John C. Frémont

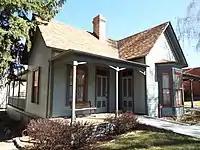
Frémont's Arizona house on the grounds of the Sharlot Hall Museum

Earlier in May, a tough, impetuous Regular Army captain, Nathaniel Lyon, exercising irregular authority, led troops who captured a legal contingent of Missouri state militia camped in a Saint Louis suburb; during the capture, civilians were killed. Missouri had not officially seceded from the Union when Lyon was promoted to brigadier general by President Abraham Lincoln and appointed temporary commander of the Department of the West. Lyon, who believed a show of force would keep Missouri in the Union, effectively declared war on secession-minded Missouri governor Claiborne Jackson, who was driven by Lyon to the Ozarks. Lyon occupied Jefferson City, the state capital, and installed a pro-Union state government. However, Lyon became trapped at Springfield with only 6,000 men (including Union Colonel Franz Sigel and his German corps). A primary concern for Frémont, after he assumed command, was the protection of Cairo, a Union-occupied city on the Mississippi River, vital to the security of the Union Army's western war effort. It contained too few troops to defend against a Confederate attack. Compared to the Confederates, Frémont's forces were dispersed and disorganized. Frémont ordered Lyon to retreat from Springfield and fall back to Rolla, while Frémont sent reinforcement troops to Cairo rather than to Lyon, who had requested more troops. Frémont believed with some accuracy that the Confederates were planning to attack Cairo. Lyon, however, hastily chose to attack Confederate General Sterling Price at the Battle of Wilson's Creek, rather than retreat. During the battle Lyon was shot through the heart and died instantly. As the Union line broke, similar to the first Battle of Bull Run in the east, the Confederates won the battle and captured Springfield, thus opening Western Missouri for Confederate advancement. Frémont was severely criticized for the defeat and for Lyon's death, having sent troops to reinforce Cairo, rather than to help Lyon's depleted forces south of Springfield.